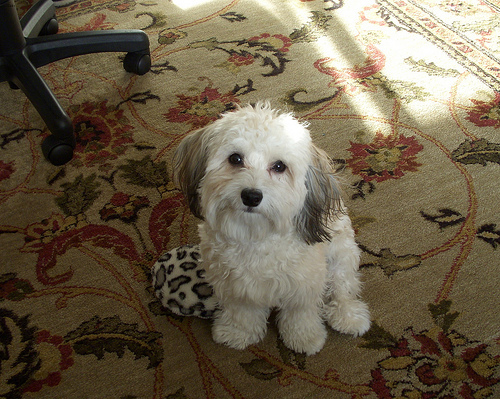
Animal: dog
Breed: havanese